Maenohama Station

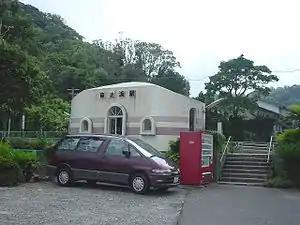
Maenohama Station

is a passenger railway station located in the city of Kagoshima, Kagoshima Prefecture, Japan. It is operated by JR Kyushu.